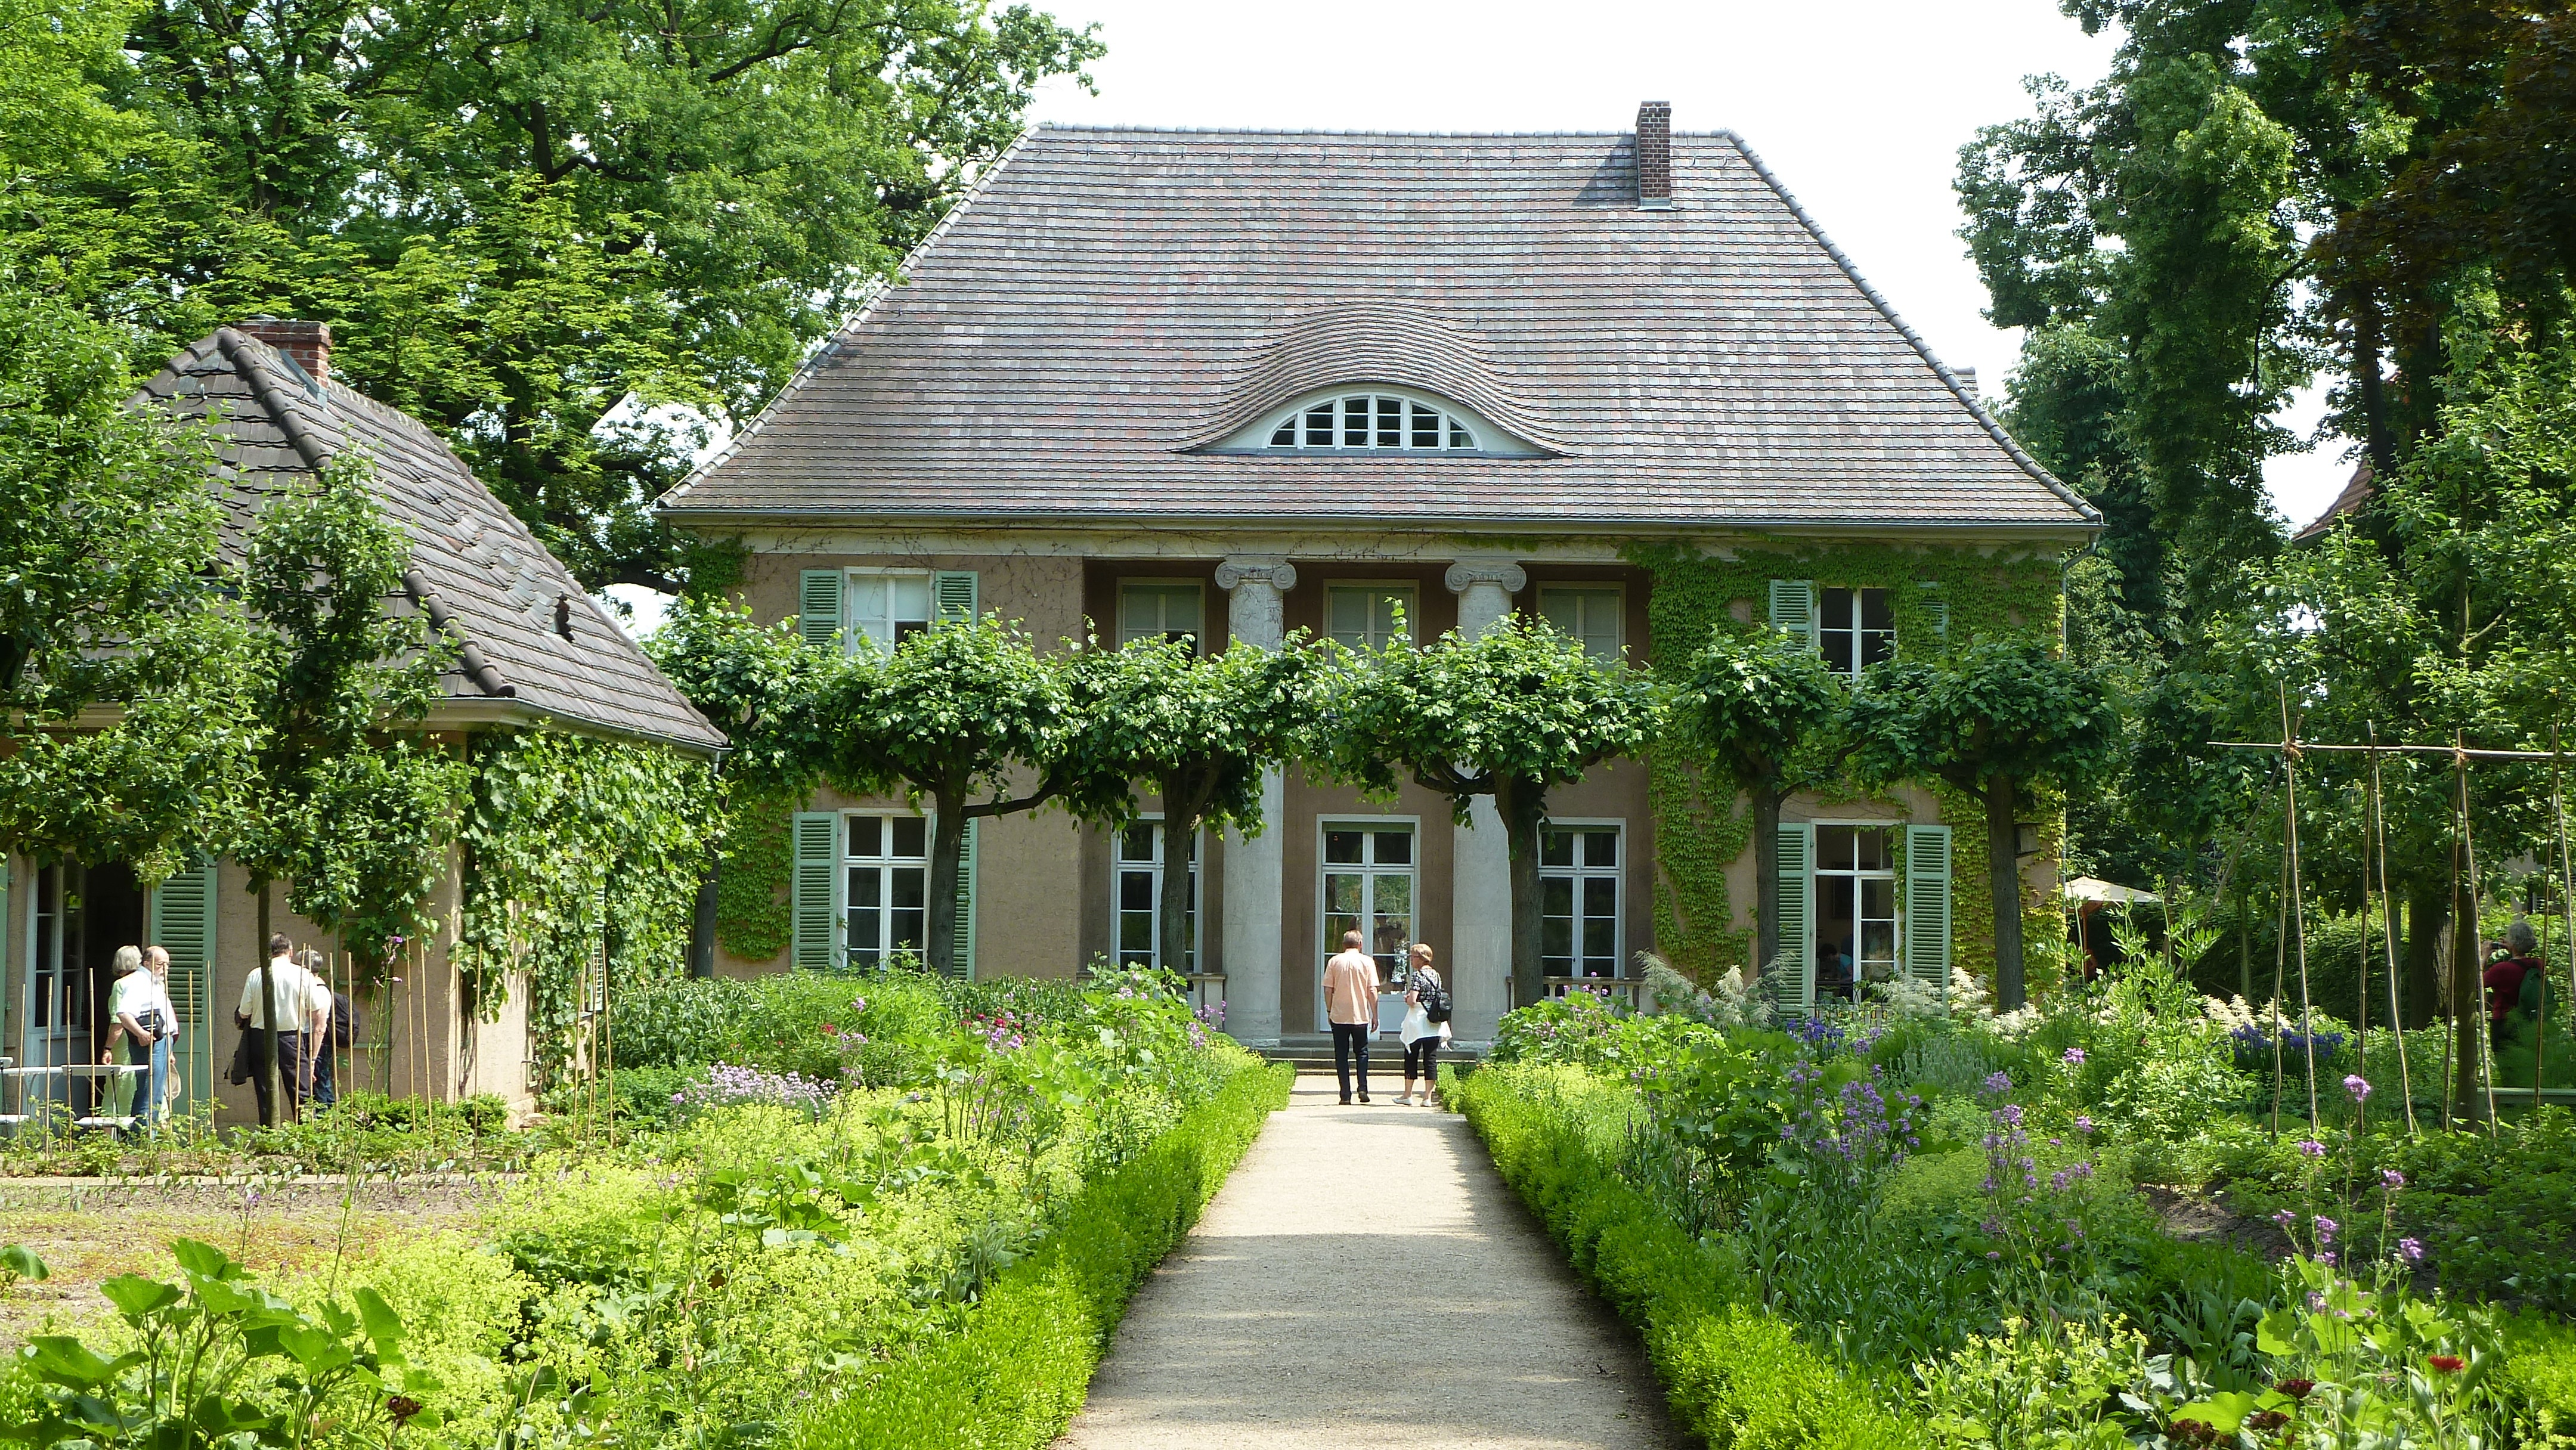
villa, mansion, house, building, home, cottage, property, garden, place of worship, resort, farmhouse, shrine, berlin, botanical garden, estate, wannsee, manor house, max liebermann